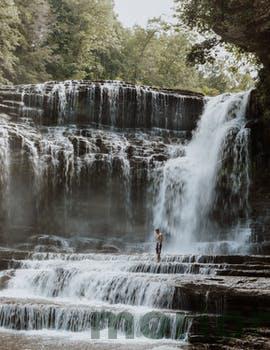
Label: Watermark